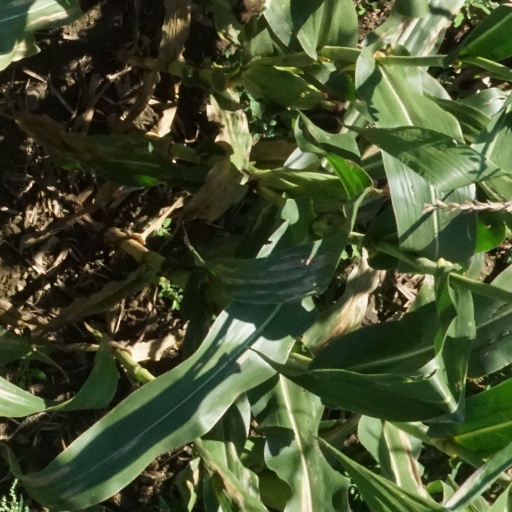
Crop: maize; corn